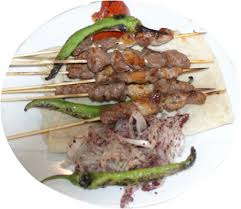
Yemek: kebap